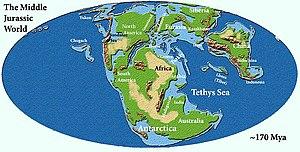
Le Dogger, aussi connu sous le nom de Jurassique moyen, est une époque de la période géologique du Jurassique. Cette époque s'étend de -175,6 ± 3,0 à -161,2 ± 4,0 Ma.